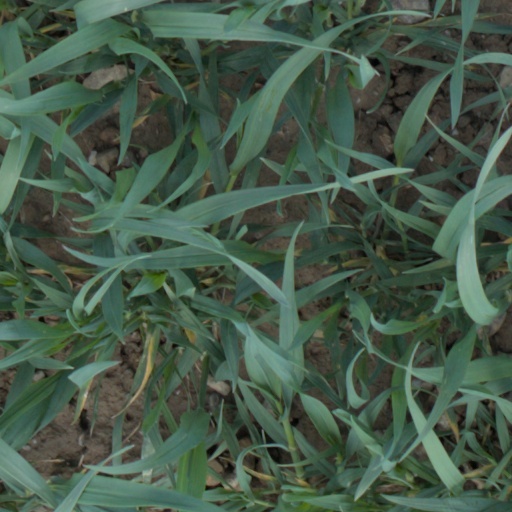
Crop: wheat